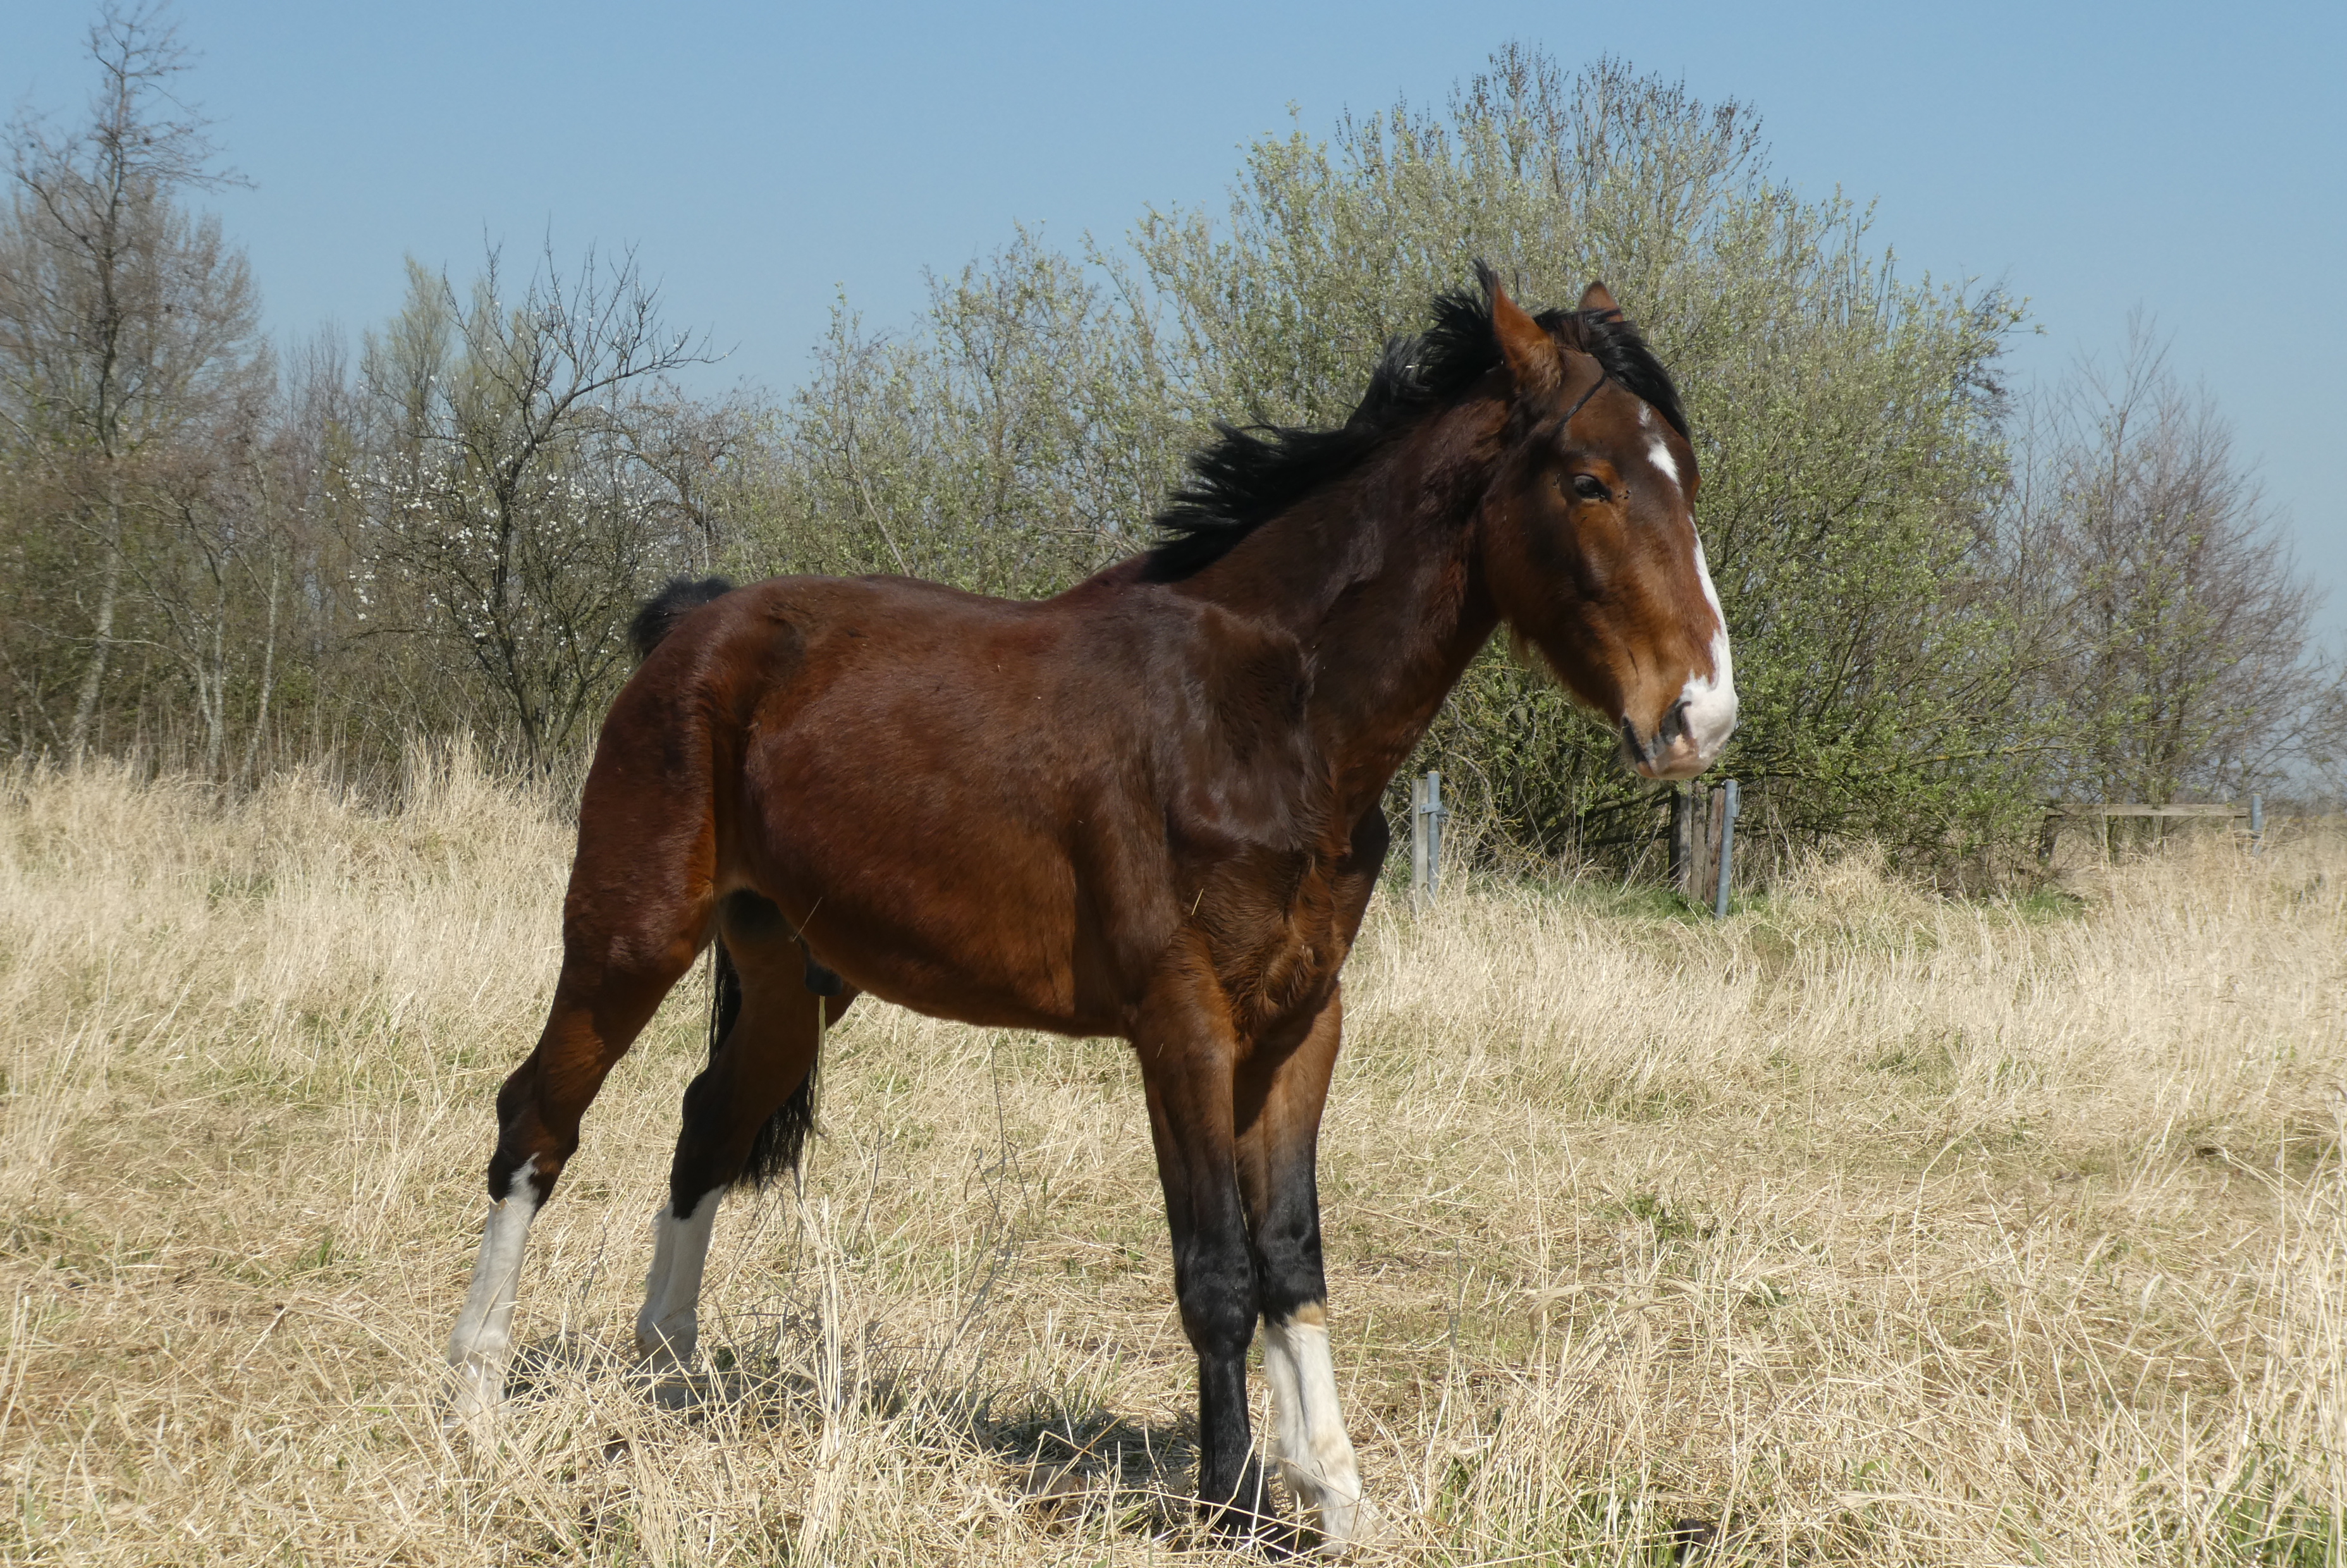
horse, pasture, mammal, farm, grazing, sky, liver, natural landscape, sorrel, working animal, terrestrial animal, tree, grassland, plant, plain, landscape, grass, meadow, mane, livestock, snout, pack animal, prairie, tail, mare, field, stallion, ranch, steppe, foal, mustang horse, savanna, wildlife